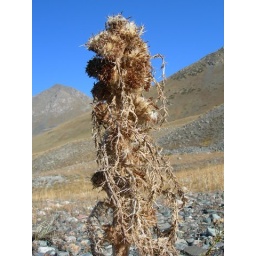
flowers in the kyrgys mountains